Grand Théâtre de Québec

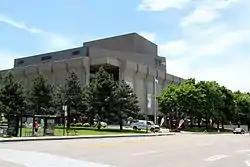
Grand Théâtre de Québec in 2012, before it was covered with a glass envelope in 2020

The theatre was used for the 1985 Shamrock Summit when Canadian Prime Minister Brian Mulroney entertained U.S. President Ronald Reagan.